Princely Abbey of Kempten

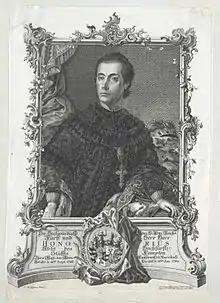
Honorius Roth von Schreckenstein, Prince-Abbot of Kempten (1760-1785)

More conflict arose after the Imperial city of Kempten from 1527 onwards converted to Protestantism in direct opposition to the Catholic monastery. The citizens signed the 1529 Protestation at Speyer and the 1530 Augsburg Confession. In turn, Kempten Abbey joined the Catholic League in 1609. During the Thirty Years' War, the monastery buildings were burnt to the ground by Swedish troops in 1632.